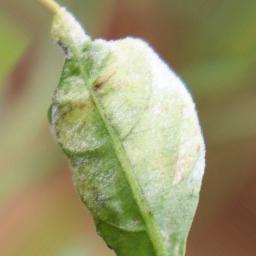
Label: powdery mildew